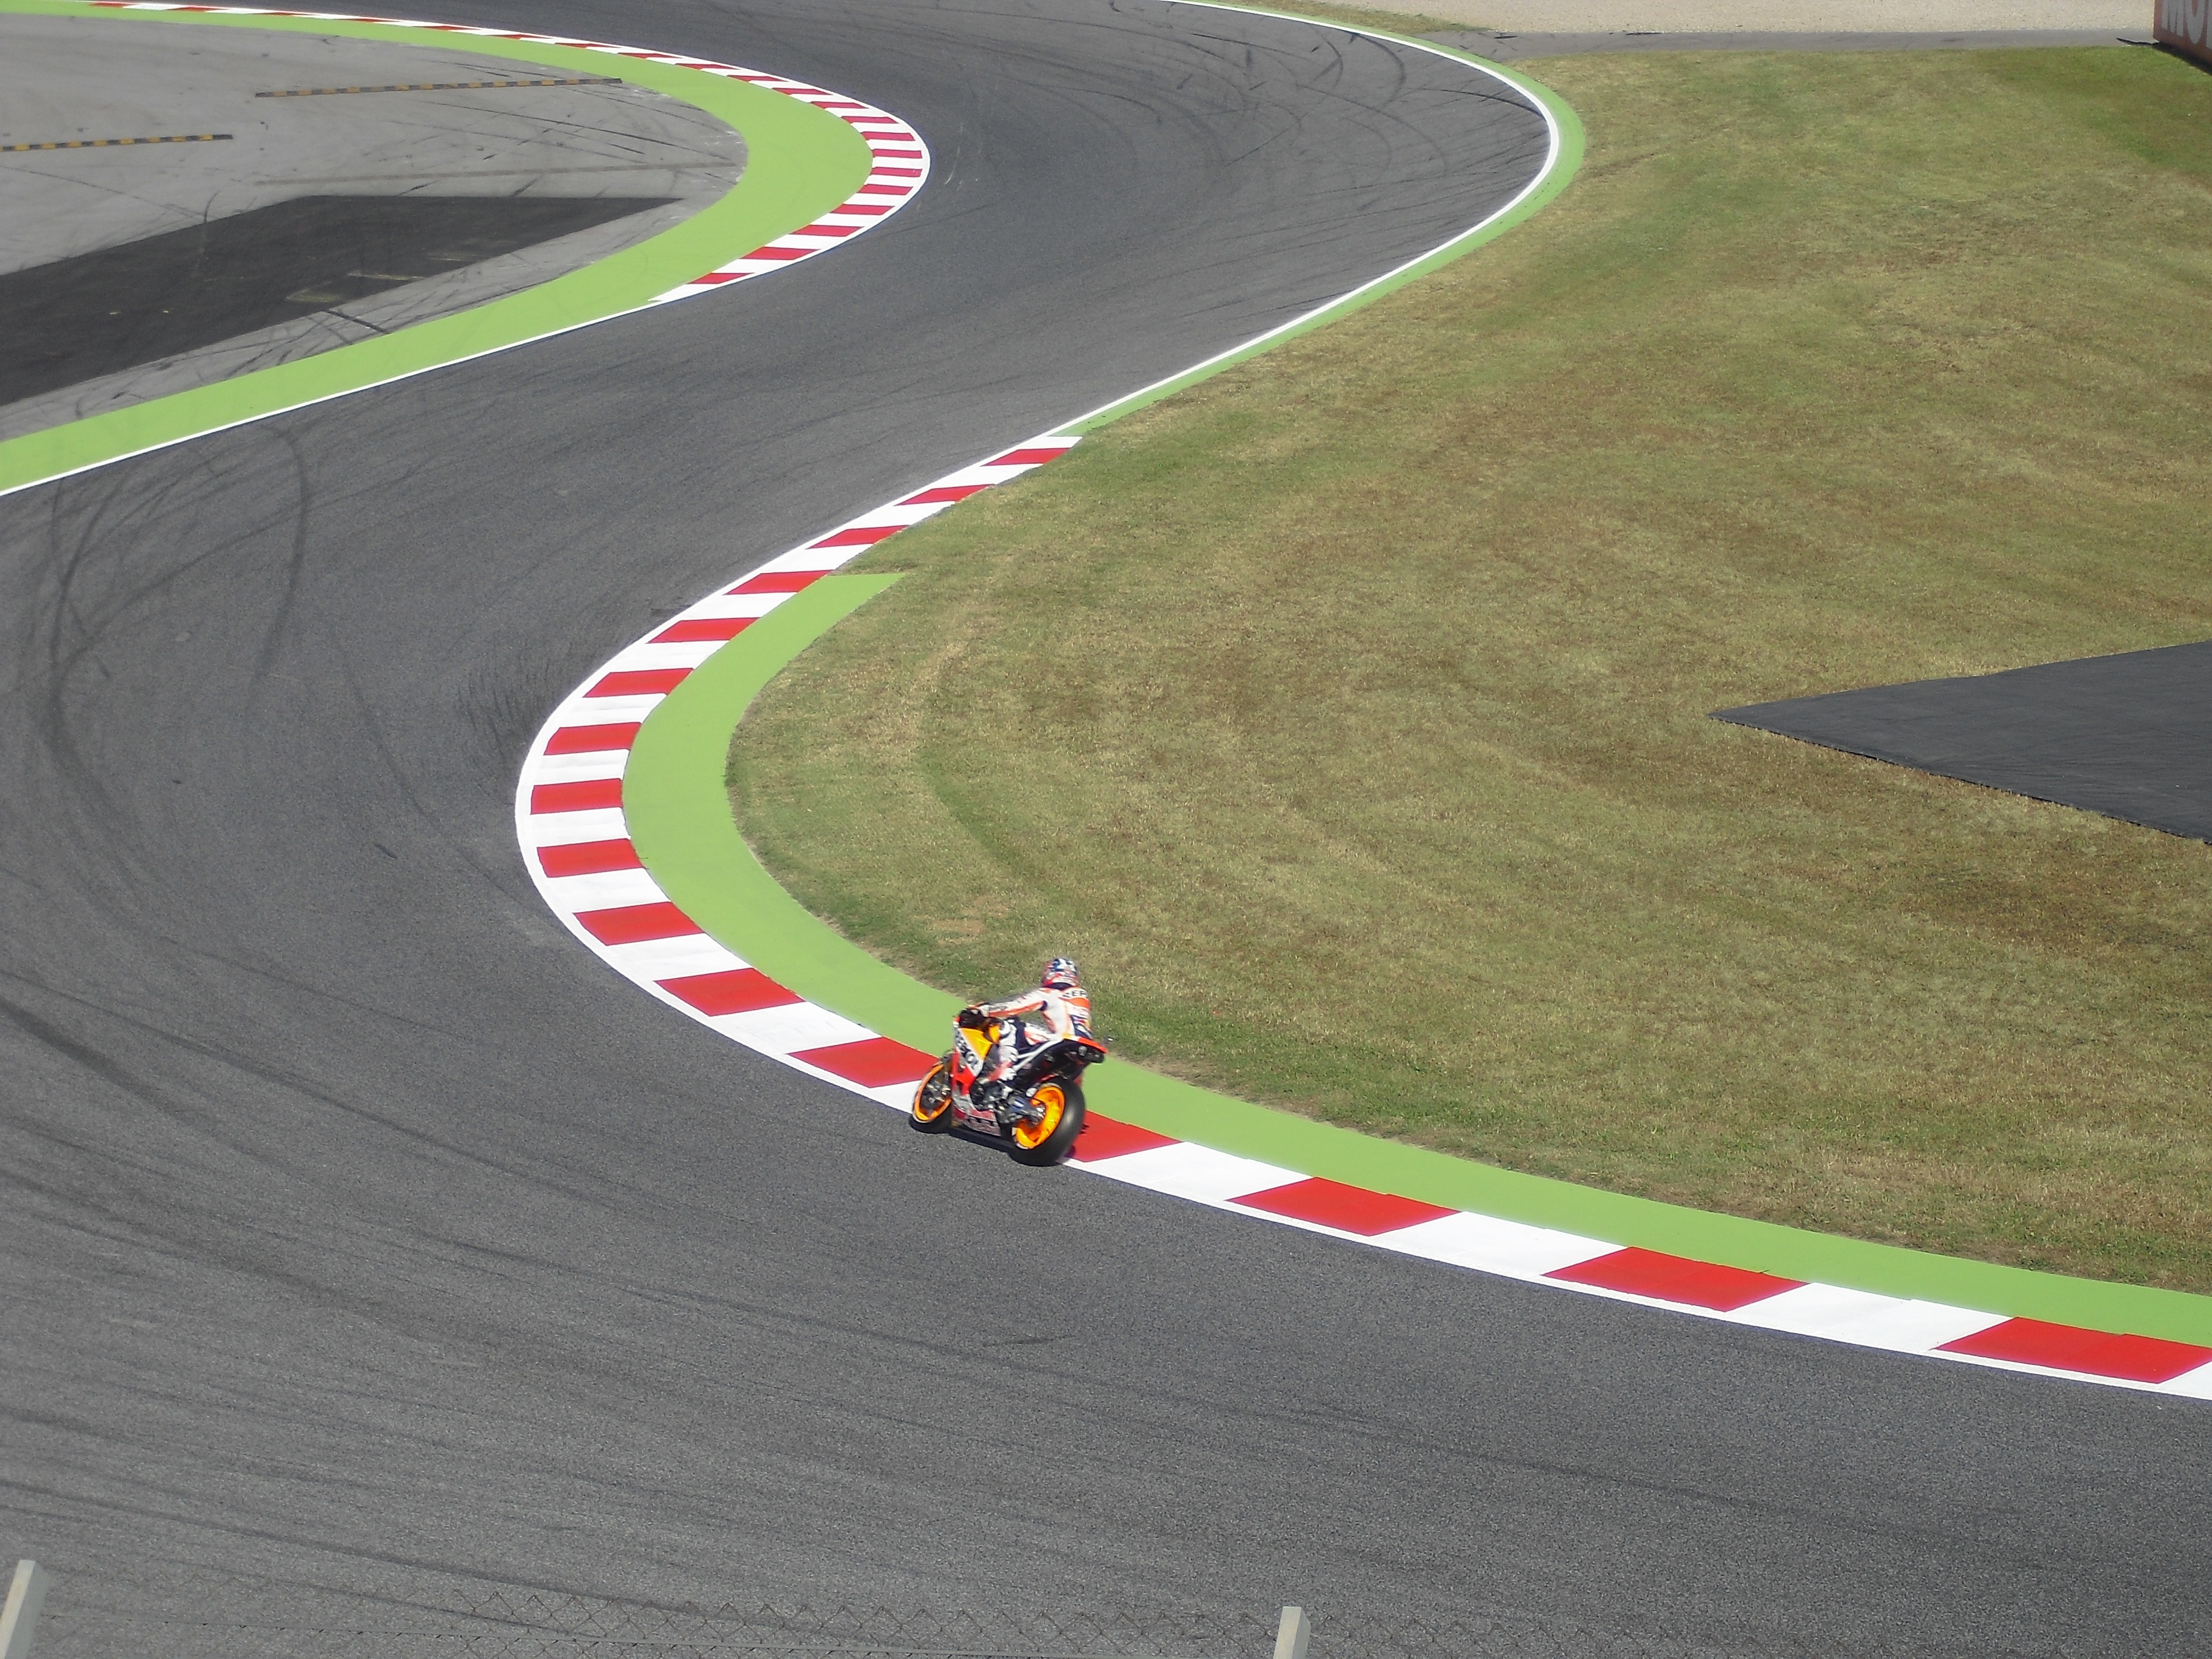
structure, motorcycle, speed, lane, stadium, baseball field, race, competition, sports, engine, racing, race track, career, moto gp, formula one, auto racing, sport venue, electrical network